Palatino Express

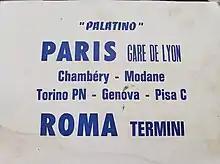
Card from the Palatino circa 1984.

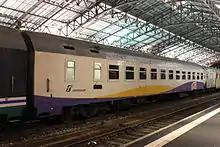
Italian sleeping car wearing Artesia livery at Lausanne.

The "Rome Express" was a service provided by the Compagnie Internationale des Wagons-Lits. On 24 March 1936, three people were killed and 20 injured when the Rome Express was derailed just beyond Florence. On 18 October 1937, the train collided with a goods train at Arcola when it was diverted onto a siding in error. A platelayer was killed and several passengers were injured. On 11 February 1940, five people were killed and 24 seriously injured when the Rome Express derailed near Pisa.